Charlie Brown's All Stars!

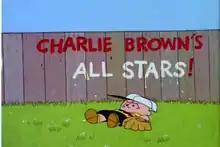

Charlie Brown's All Stars! is the second prime-time animated television special based upon the comic strip "Peanuts," by Charles M. Schulz. It was the second such TV special (following "A Charlie Brown Christmas") to be produced by Lee Mendelson and Bill Melendez (who also directed), and originally aired on CBS on June 8, 1966, with annual re-airings on CBS through 1971.